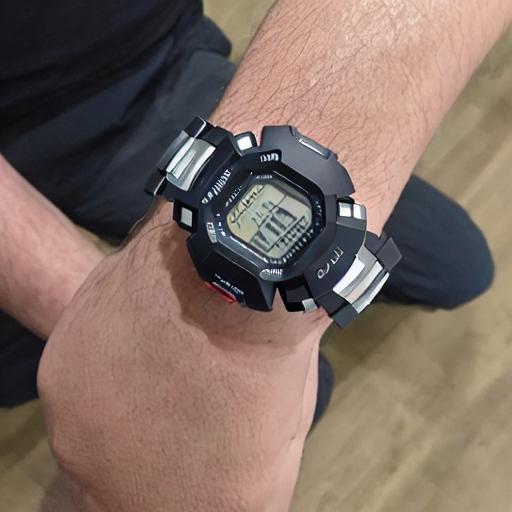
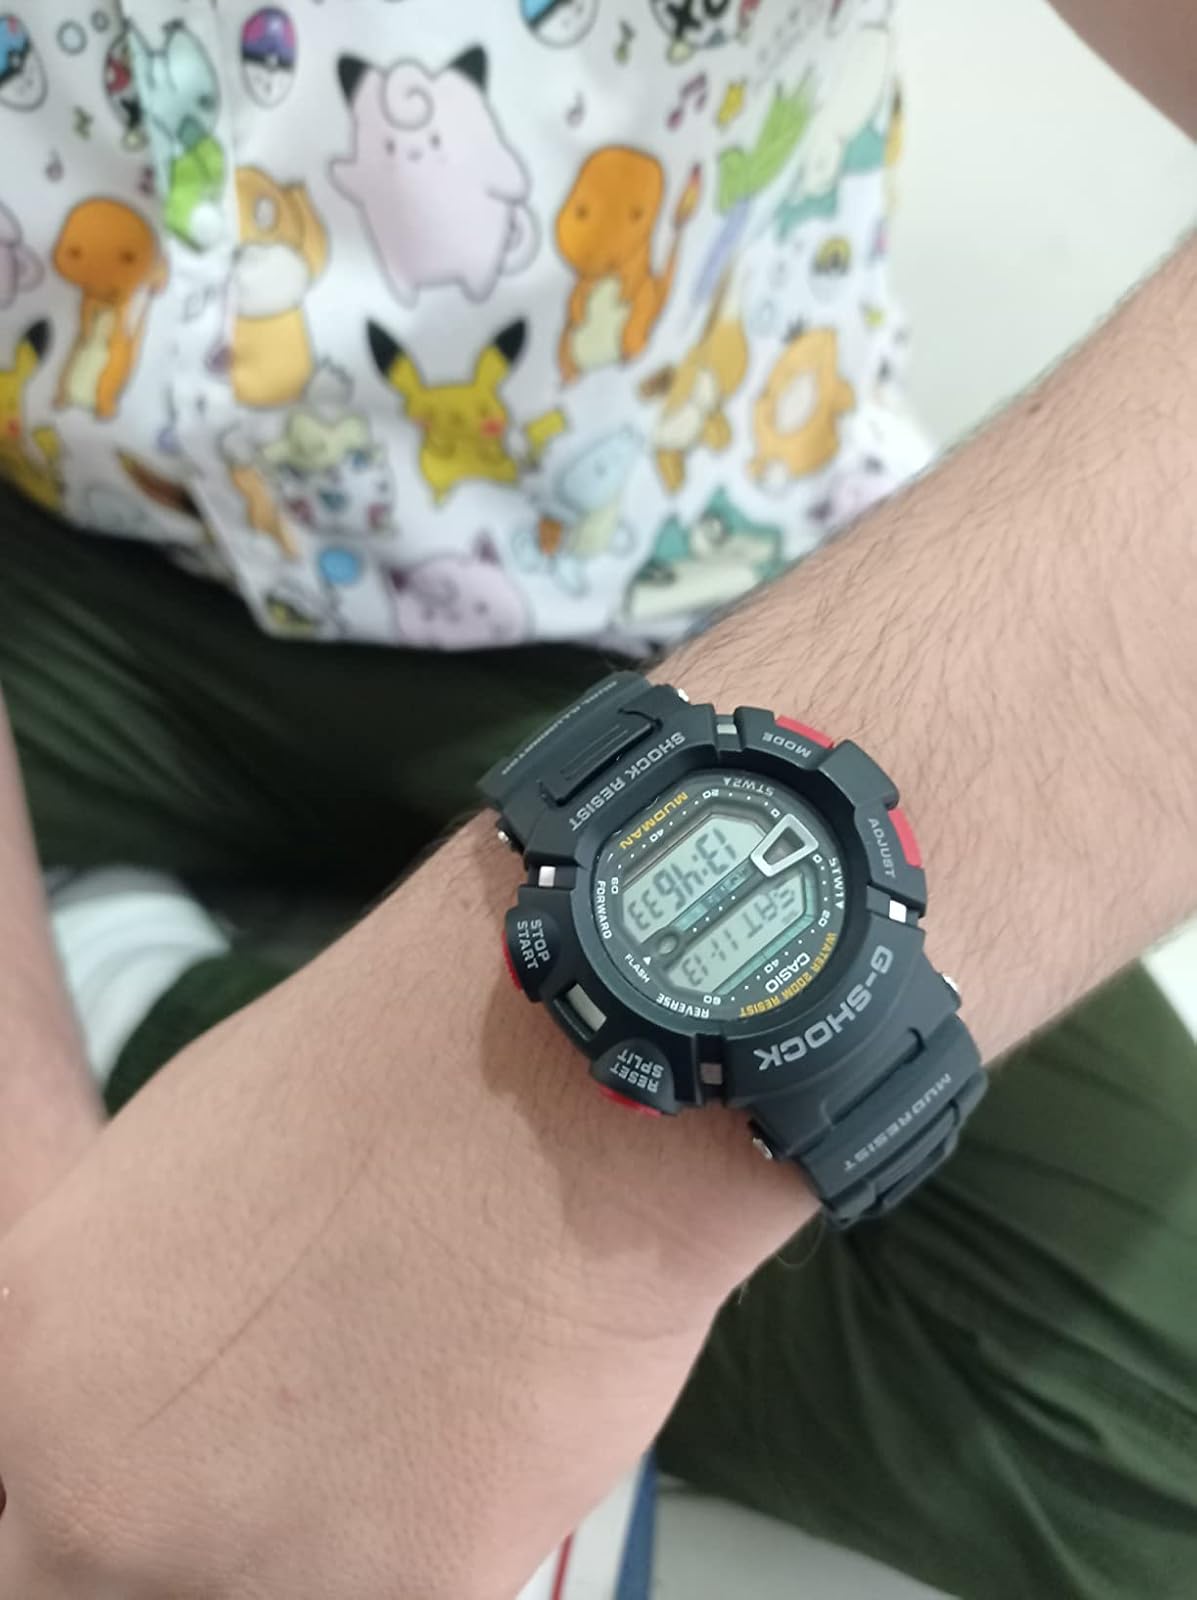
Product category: accessories_watch
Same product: no